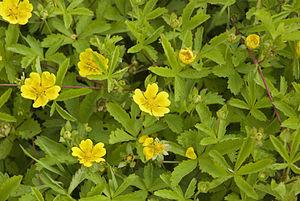
Potentilla reptans Carrière des sables de Bracheux à Beauvais (Oise), France